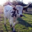
Label: cattle